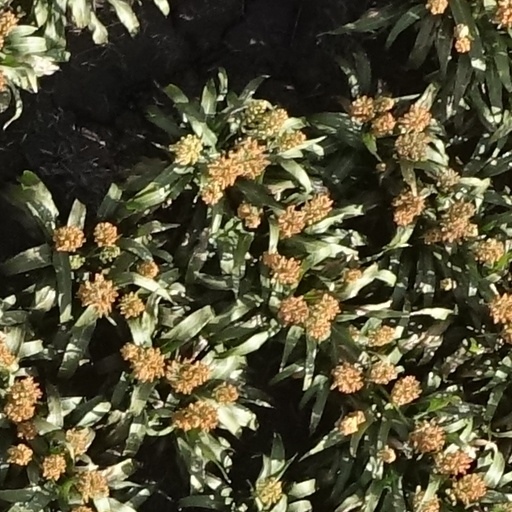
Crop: sorghum